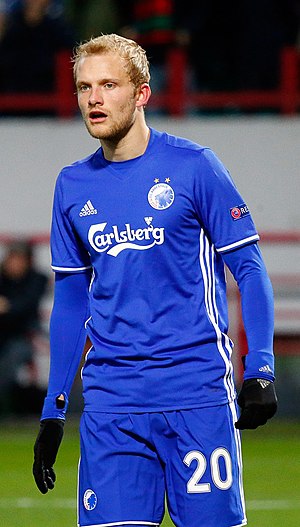
Nicolai Boilesen
Boilesen mod Lokomotiv Moskva
Nicolai Møller Boilesen er en dansk fodboldspiller, der spiller for F.C. København. Har har i perioden 2010-16 har spillet for Ajax Amsterdam. Han fik sit gennembrud på Ajax' førstehold i foråret 2011, hvor han kom til at spille flere betydningsfulde kampe og bl.a. blev anfører. I august 2016 skiftede han til FCK.